Union Trust Building (Seattle)

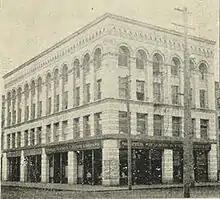
The building in 1900, before the construction of the annex.

Erected in 1893, the four-story building was one of the few substantial buildings built in Seattle that year, owing to the onset of the Panic of 1893. Highly praised at the time of its construction, it was designed by the architectural partnership Skillings and Corner (Warren Porter Skillings and James N. Corner) in a style described as Italian renaissance. The original plan had called for the use of white sandstone on the ground floor and red brick above, but "white" (actually very light gray) brick throughout was chosen instead, an unusual choice for the time, and a trendsetting one. It was also unusual (though not unique) for its time in having electric (rather than hydraulic) elevators.